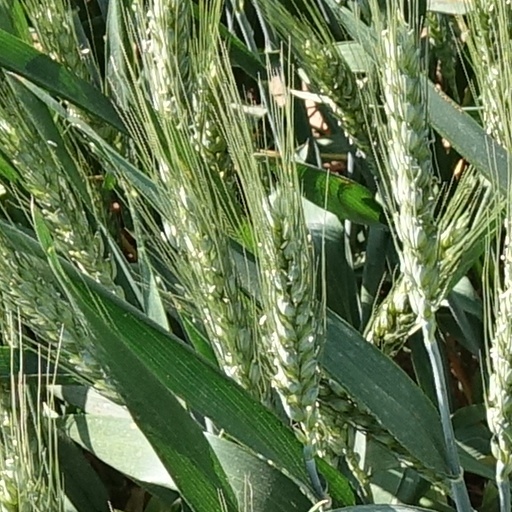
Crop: wheat